Monte Testaccio

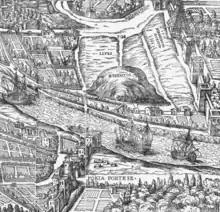
The Testaccio district in 1625, showing Monte Testaccio surrounded by wasteland

Monte Testaccio's use as an amphora dump seems to have ceased after about the 260s, perhaps due to the city's quays being moved elsewhere. A new type of amphora was also introduced around this time to transport olive oil. A need to dispose of these bulky containers remained. Nine buildings in the Rome area constructed in the fourth century have been found to use amphorae as space filler/lightener elements in their concrete portions. One example is the Circus of Maxentius, which was constructed between 308 and 312 at the third mile of the Via Appia: it is estimated that at least 6,000 and more likely as many as 10,000 amphorae were used in this facility. As Peña notes, directing these vessels "toward state-sponsored construction projects for use as space-fillers in concrete vaulting, the "praefectura annonae" could have succeeded in disposing of substantial numbers of highly cumbersome and otherwise useless oil containers, while at the same time reducing the amount of lime, sand and rubble that would have been required to complete these initiatives."